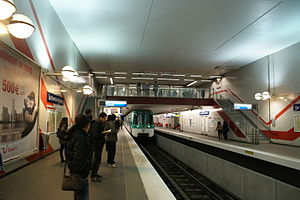
Le Kremlin-Bicêtre (metrostation)
Le Kremlin-Bicêtre er en metrostation i kommunen Le Kremlin-Bicêtre i Paris og ligger på metrolinje 7's sydlige sidelinje mod Villejuif - Louis Aragon. Den blev åbnet 10. december 1982 og ligger tæt ved, hvor hovedvejen RN7 mellem Paris og Lyon begynder.